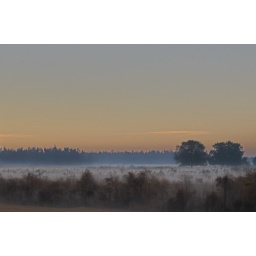
A heavy mist settled in on an overgrown cow pasture early one morning.